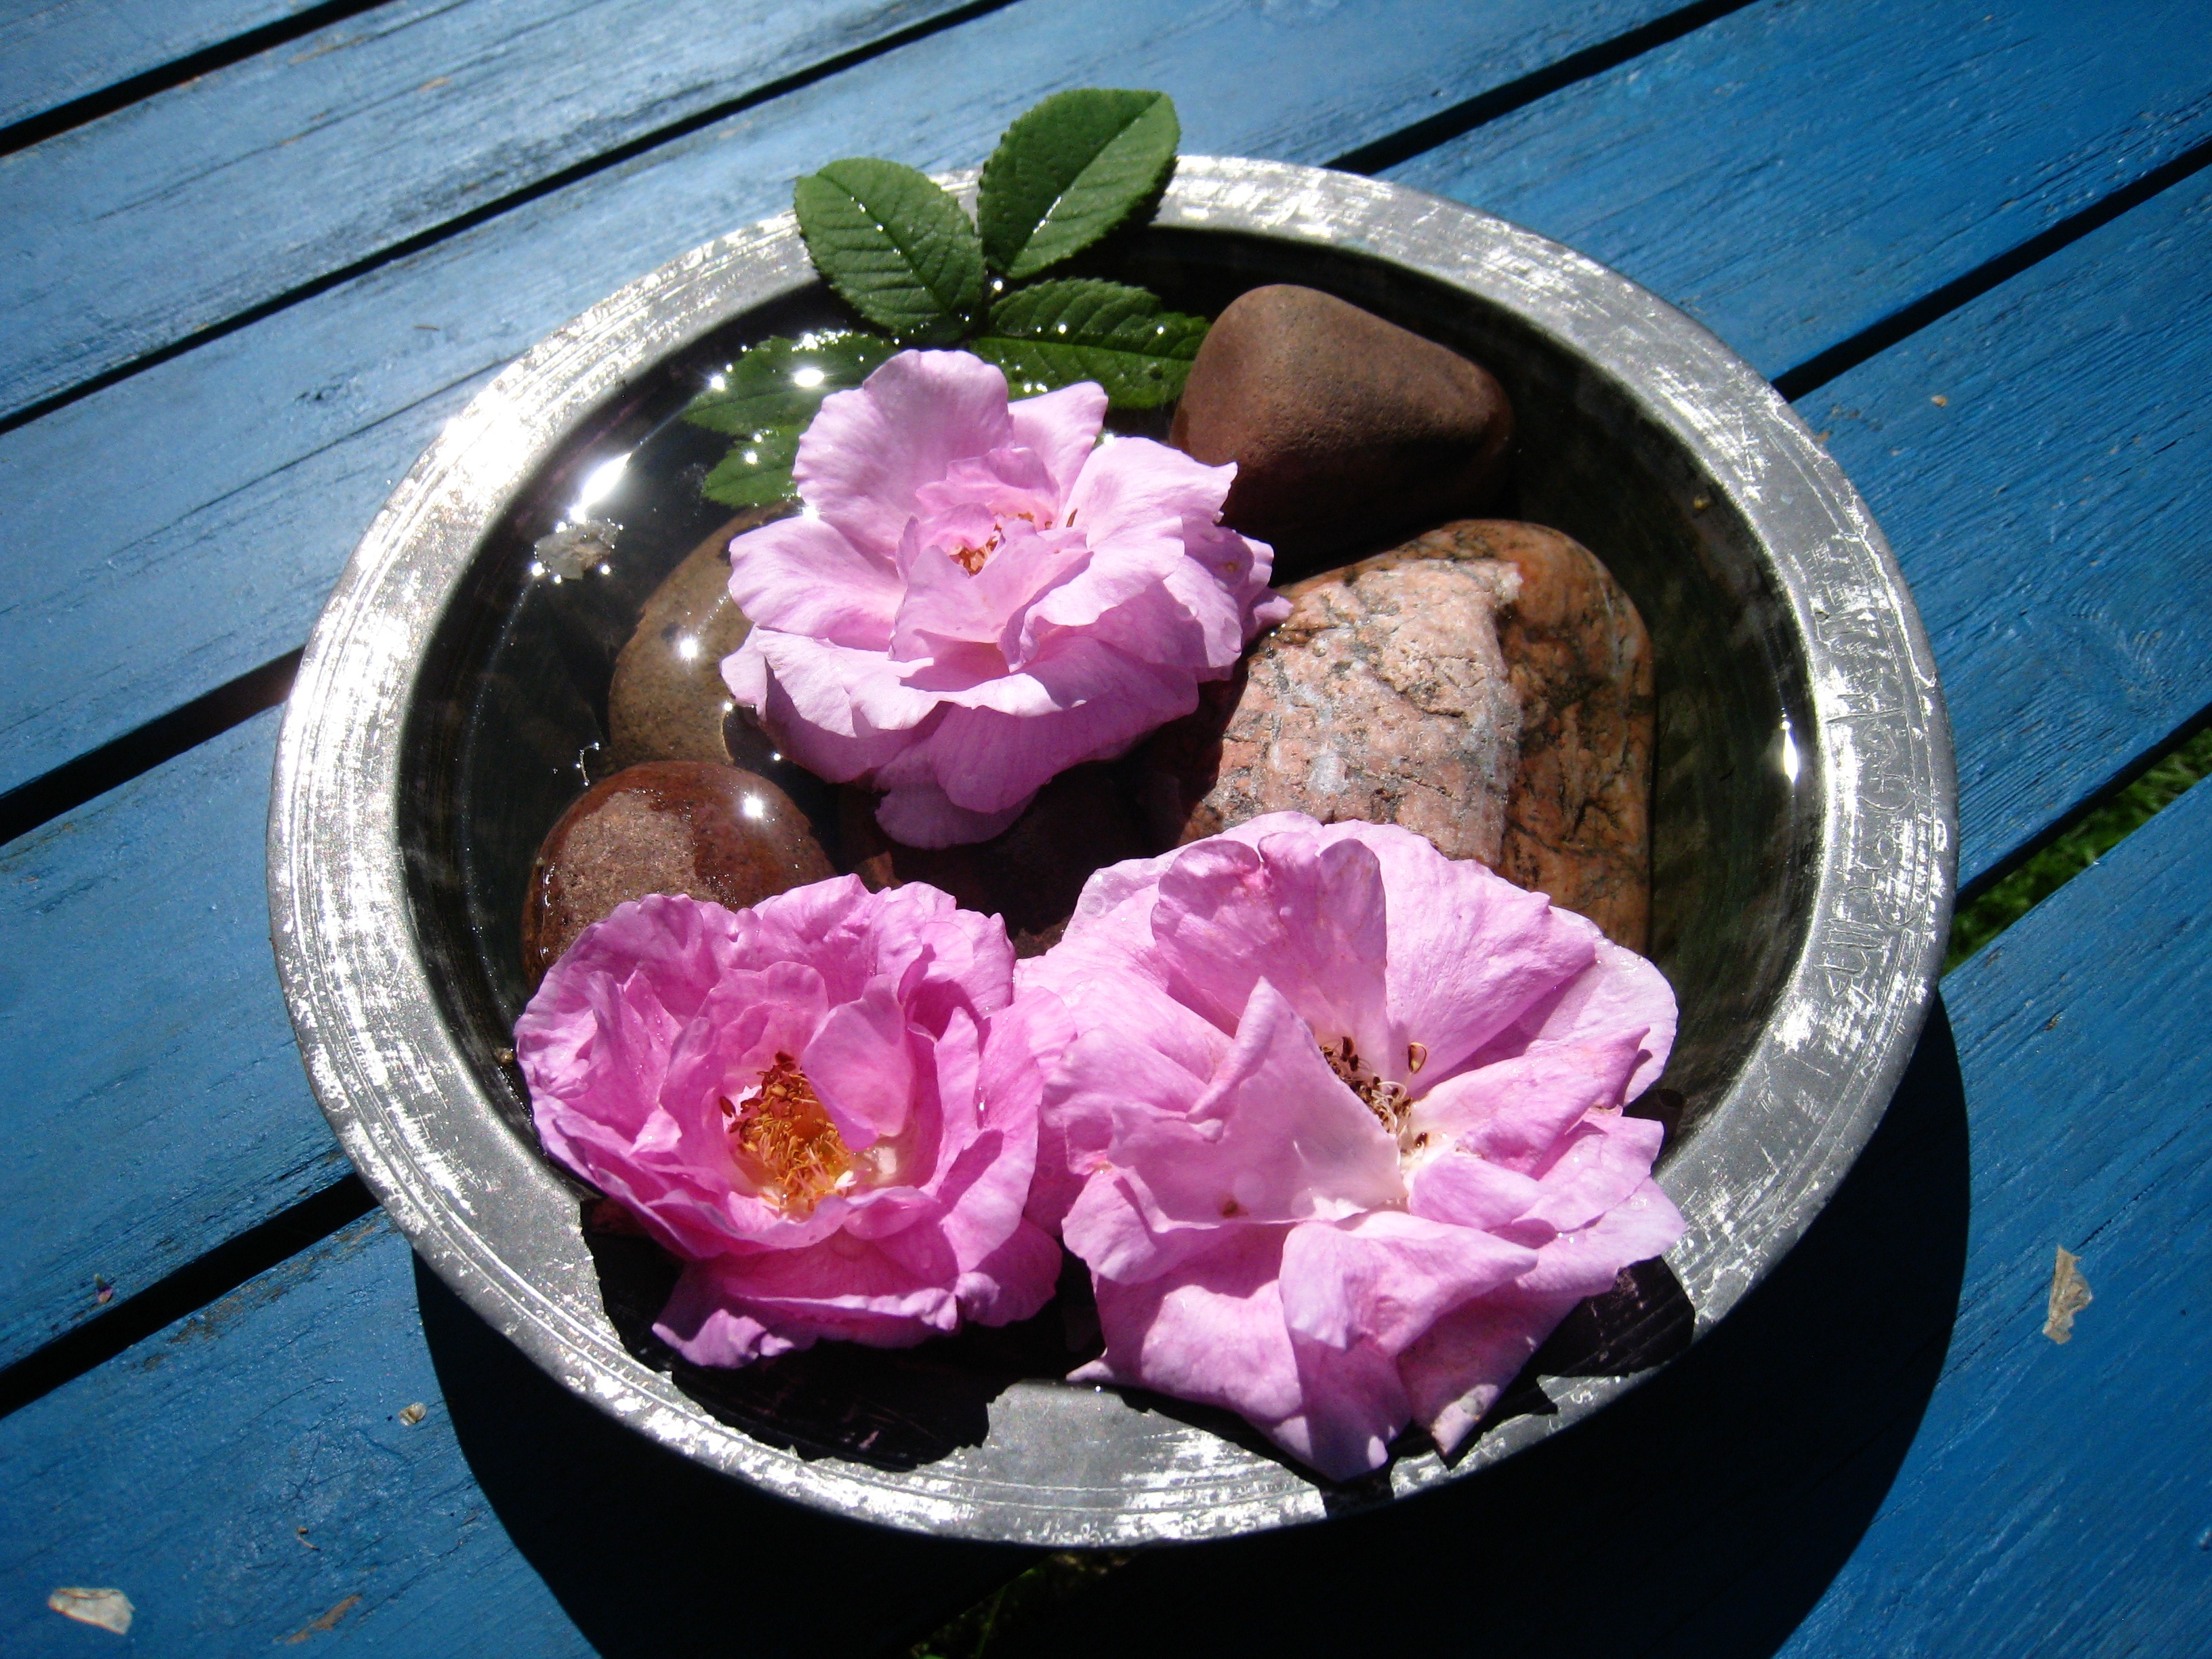
table, water, plant, leaf, flower, petal, summer, bowl, dish, meal, food, produce, pink, cuisine, flowers, arrangement, asian food, stones, colors, flowering plant, land plant